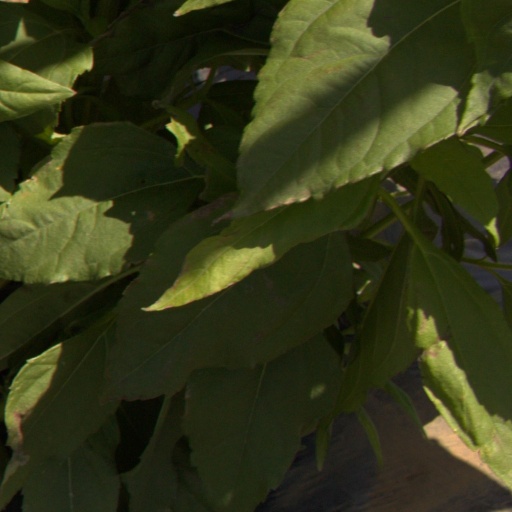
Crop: Jerusalem artichoke